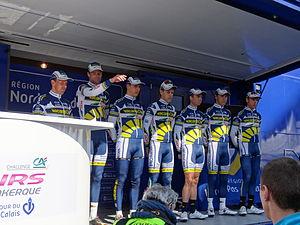
Reportage photographique réalisé le mercredi 1er mai 2013 au départ de la première étape de l'édition 2013 des Quatre jours de Dunkerque à Dunkerque, Nord, Nord-Pas-de-Calais, France. Le dossier photographique montre des véhicules de course exposés, la caravane publicitaire, la présentation des coureurs, et le départ. Depicted people: Kenny van Hummel, Wouter Mol, Danny van Poppel, Wesley Kreder and Bert-Jan Lindeman
L'équipe cycliste Vacansoleil-DCM est une équipe cycliste néerlandaise de cyclisme professionnel sur route. Créée en 2005 sous le nom de Fondas Imabo-Doorisol, c'était une équipe continentale jusqu'en 2008. Elle devient une équipe continentale professionnelle en 2009 lorsque Vacansoleil devient sponsor principal, puis une UCI ProTeam en 2011. Elle disparaît à la fin de la saison 2013.
La 59ᵉ édition des Quatre Jours de Dunkerque a eu lieu du 1ᵉʳ au 5 mai 2013. La course fait partie du calendrier UCI Europe Tour 2013 en catégorie 2.HC.